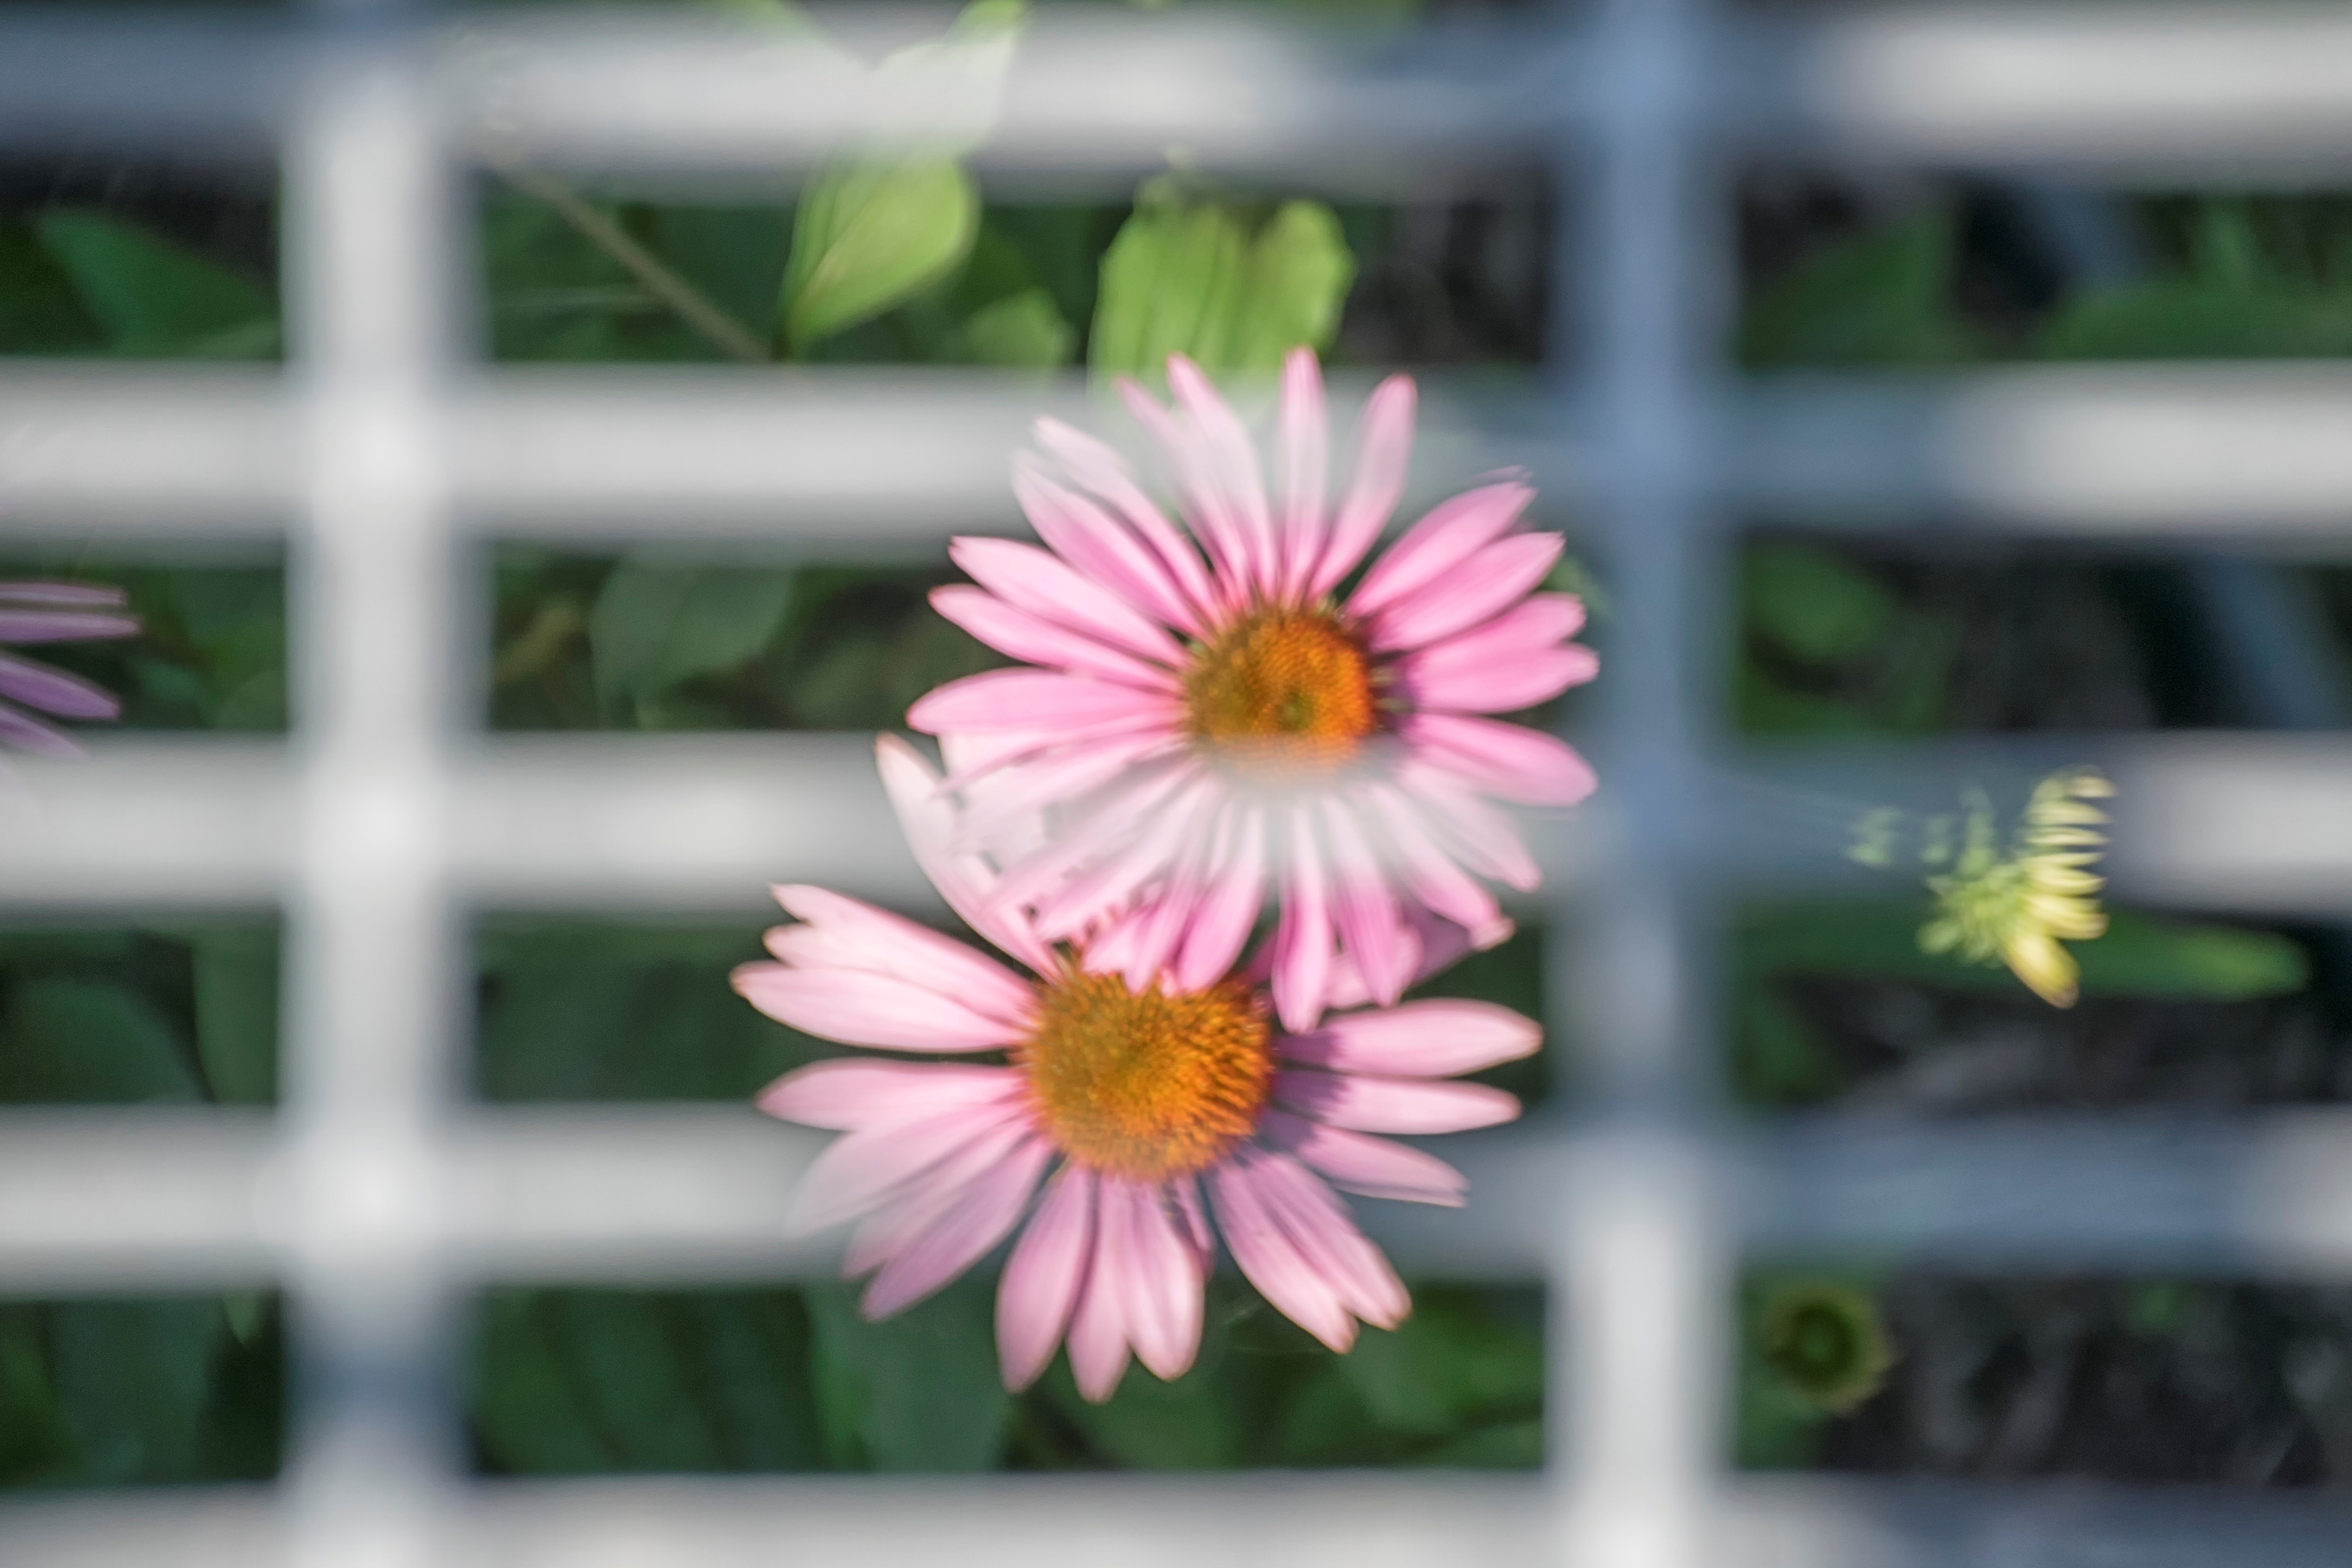
plant, flower, petal, daisy, green, botany, flora, canada, fleur, quebec, floristry, sherbrooke, flowering plant, daisy family, land plant